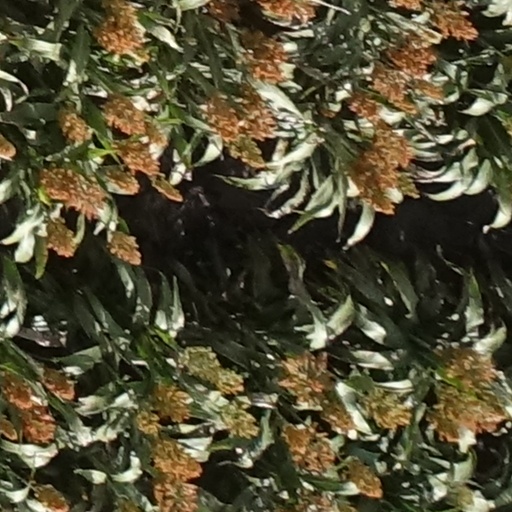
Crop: sorghum